Speeches of Barack Obama

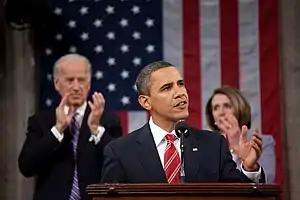
President Obama delivering the State of the Union to the United States Congress with Vice President Joe Biden and House Speaker Nancy Pelosi

The 2010 State of the Union Address was given by United States President Barack Obama on January 27, 2010, to a joint session of Congress. It was aired on all the major networks starting at 9 pm ET. It was Obama's first State of the Union Address, though the president did give a non-State of the Union address to a joint session of Congress a month after taking office in 2009.